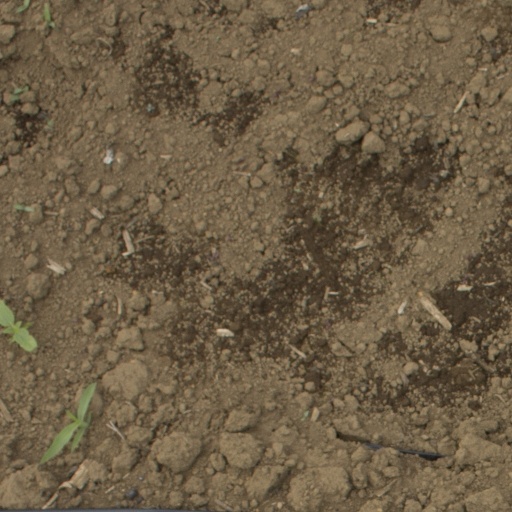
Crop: Jerusalem artichoke